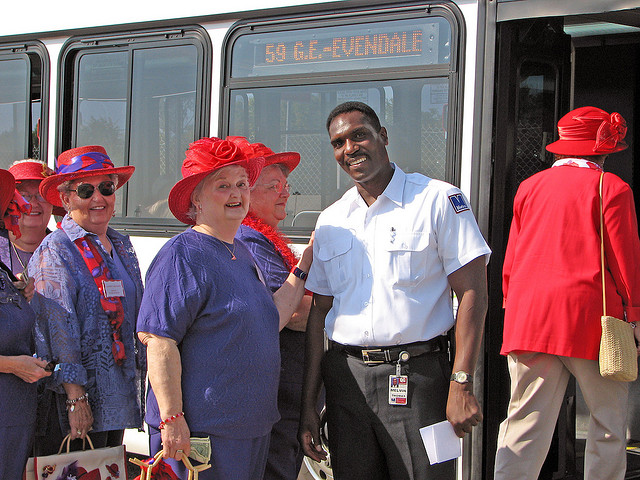
A man stands with a group of older ladies beside a bus.

A group of women waiting to load onto a bus.

a few people that are standing next to a bus

A bus driver standing outside of a bus with a group of older women who are all wearing red hats.

A bus attendant stands in front of a bus as old ladies board.